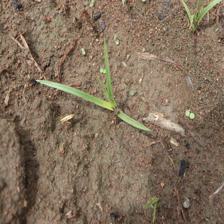
Label: Grass